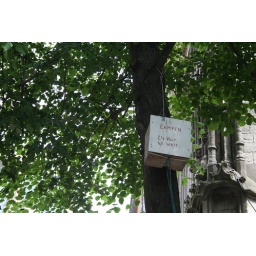
lamp in tree